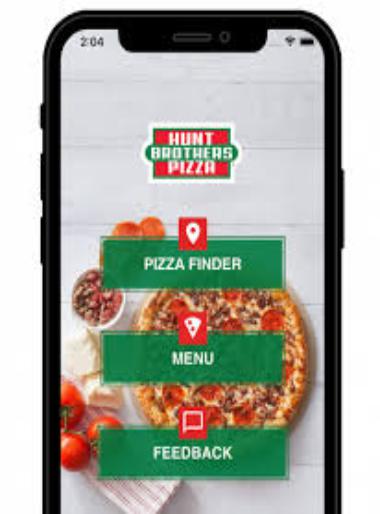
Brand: Hunt Brothers Pizza
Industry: Food